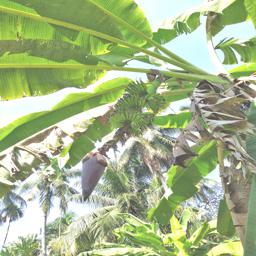
Label: MALBHOG FRUIT